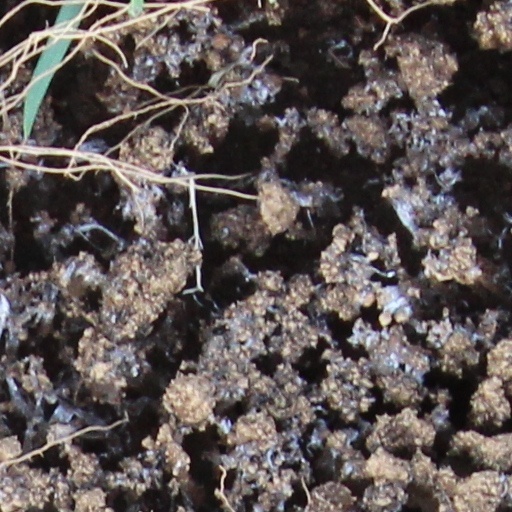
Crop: wheat